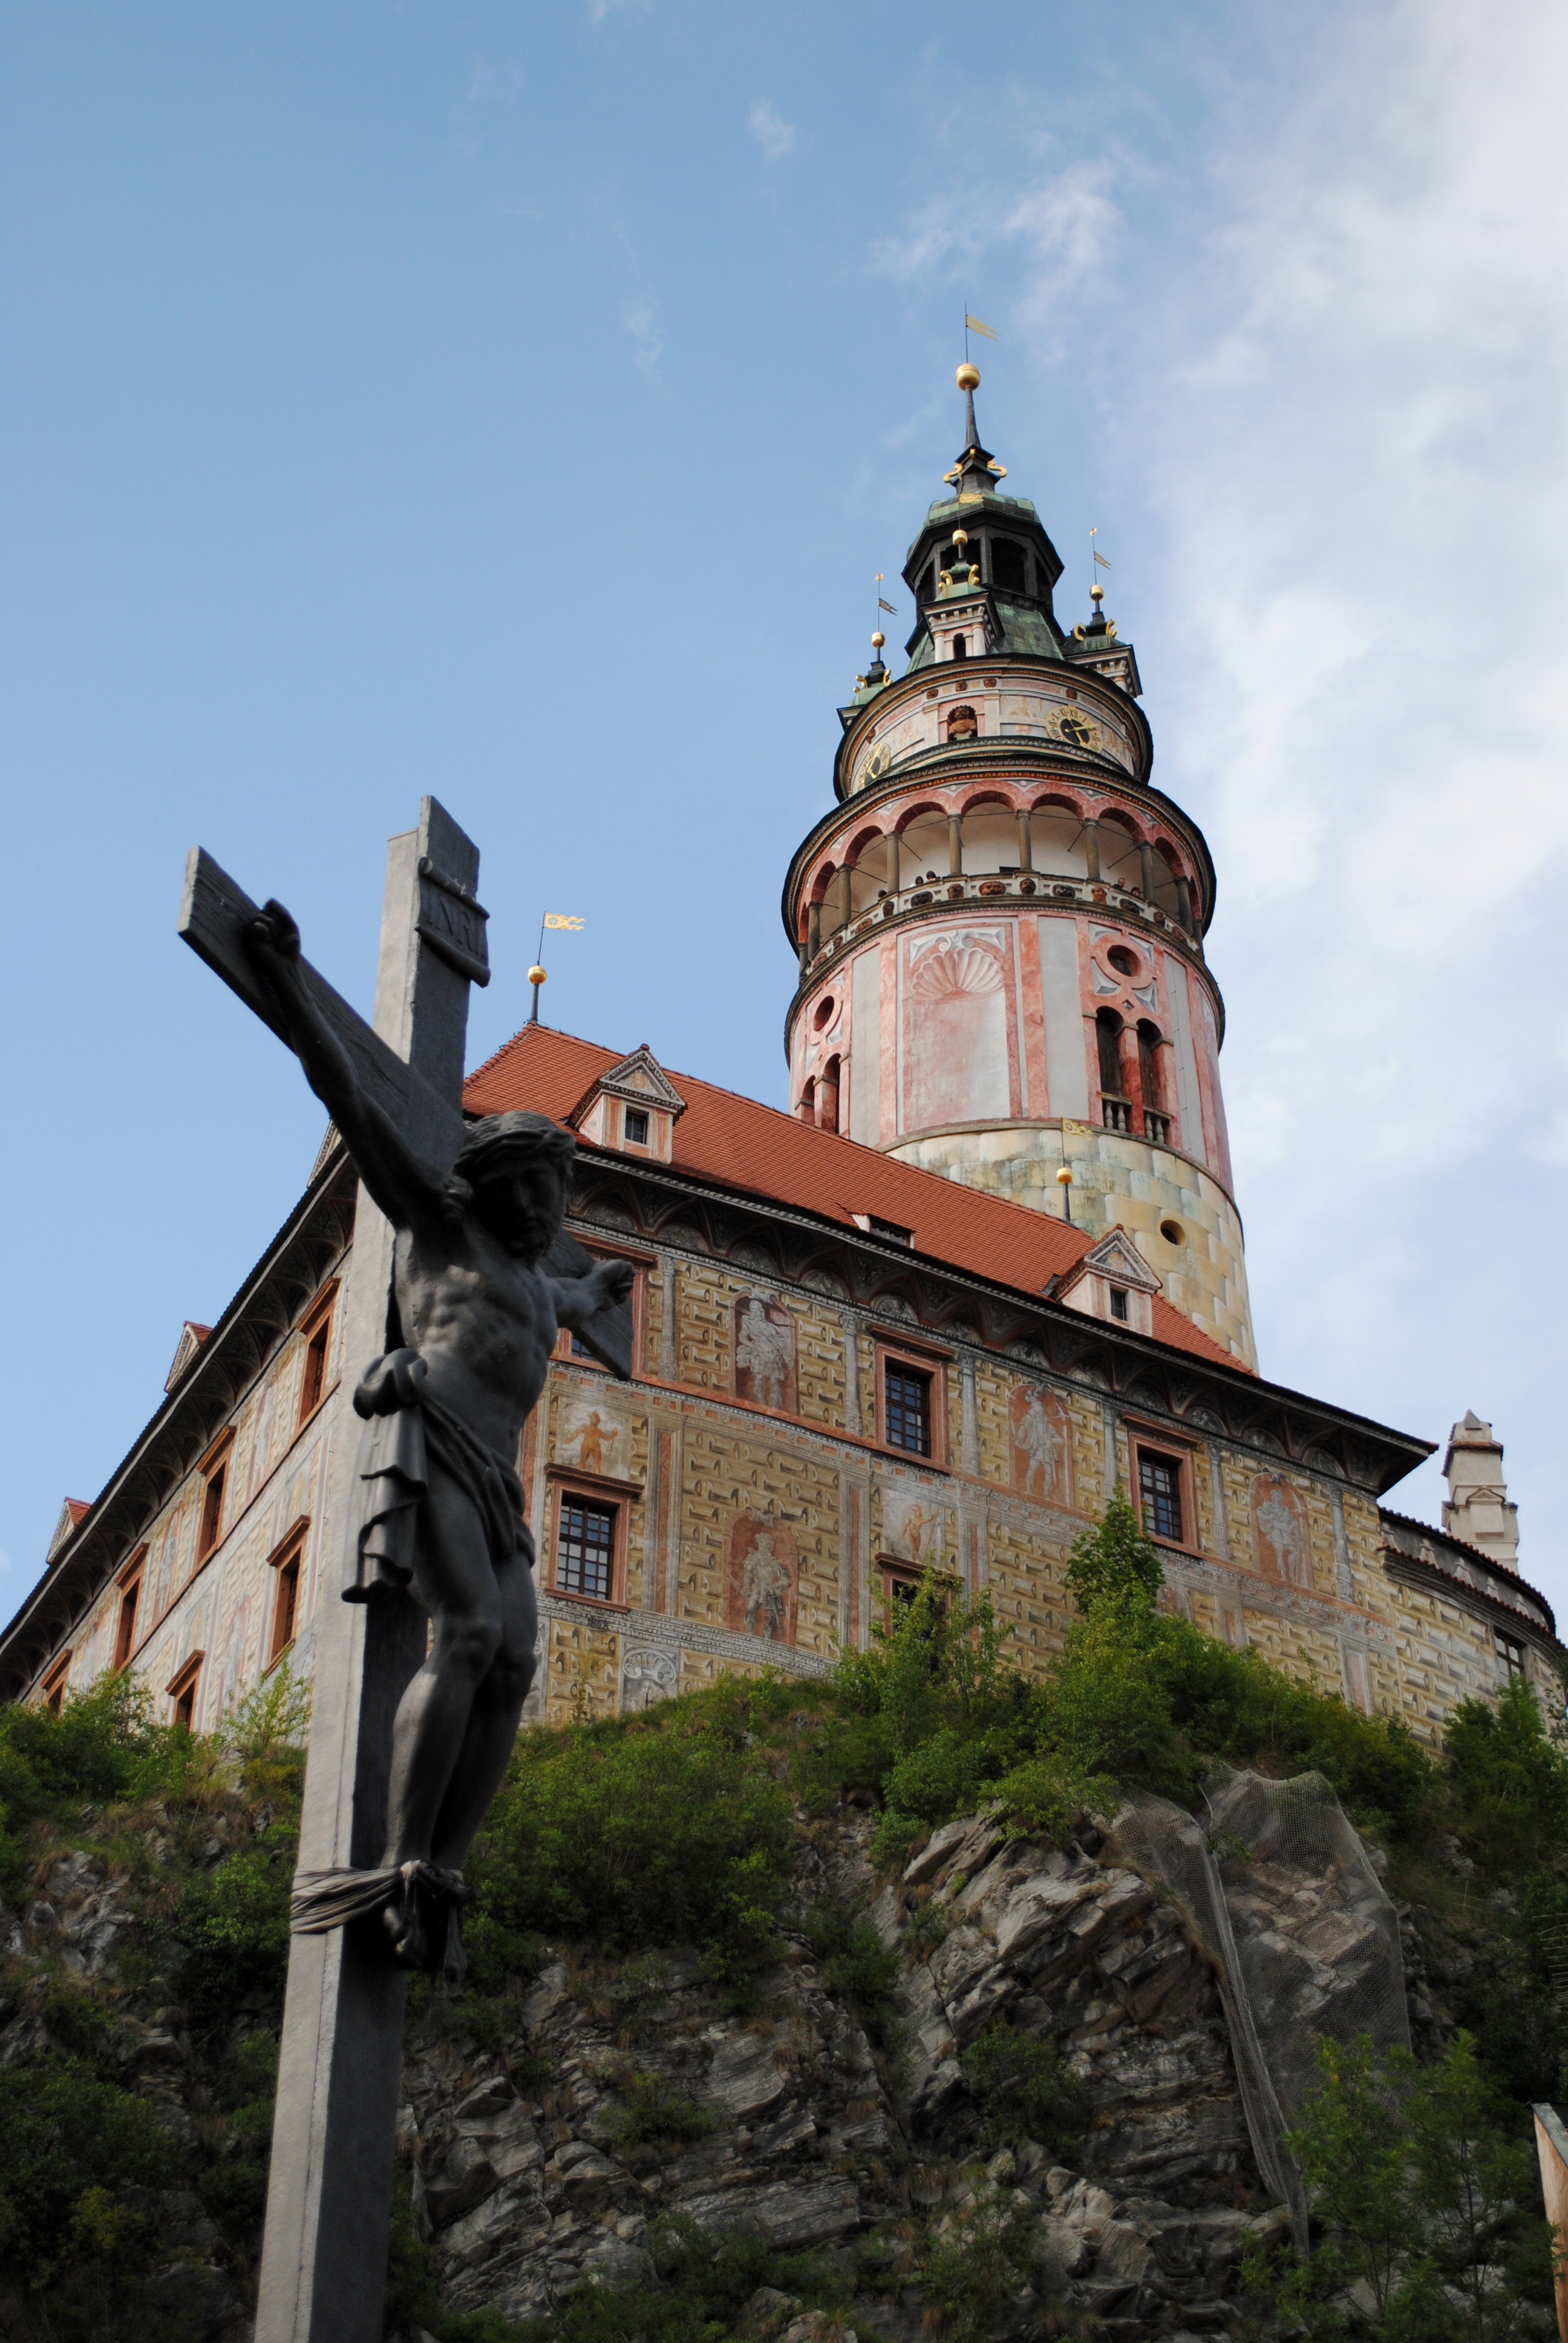
town, building, chateau, tower, castle, landmark, church, tourism, place of worship, bell tower, spire, steeple, monastery, jesus christ, the crucifixion, czech krumlov